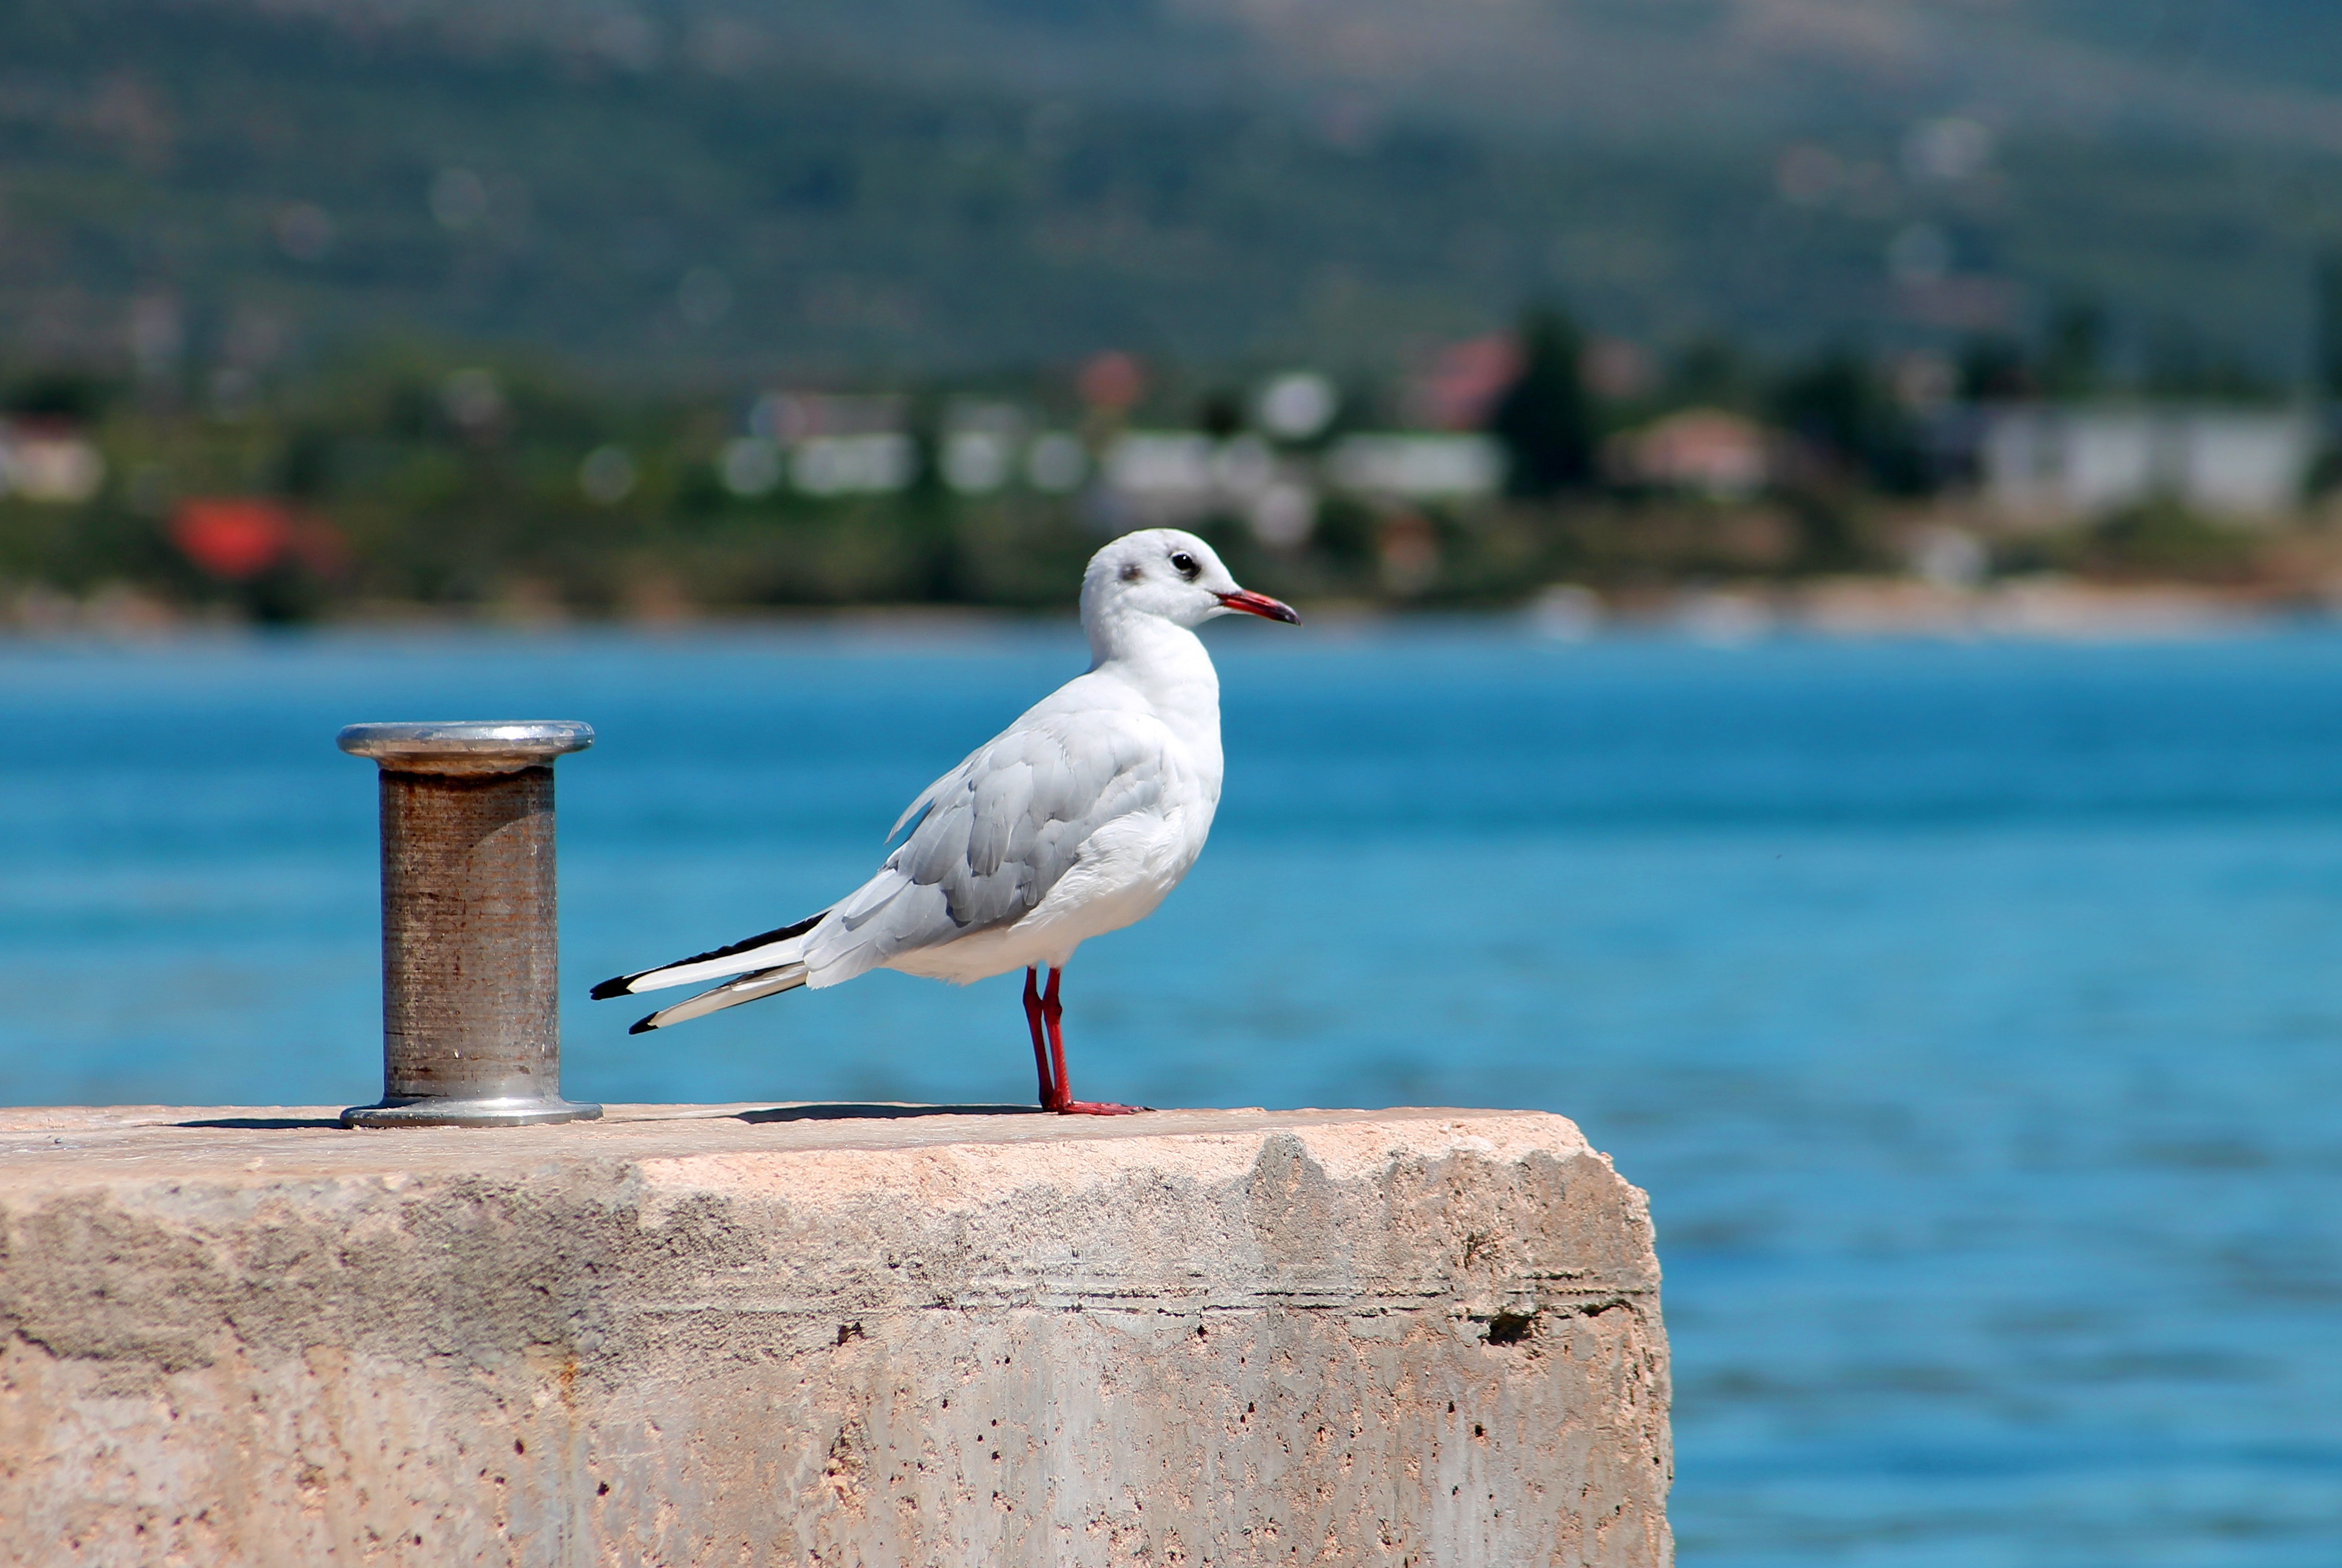
beach, sea, coast, water, nature, ocean, bird, seabird, seagull, gull, beak, sitting, calm, rocky, port, winged, fauna, birds, vertebrate, mood, charadriiformes